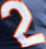
Number: 2